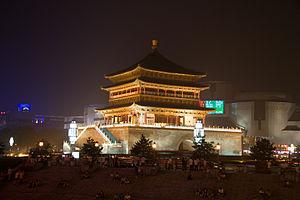
La tour de la cloche de Xi'an, construite en 1384, au début de la dynastie Ming, est un des symboles de la ville de Xi'an et une des plus grandes tours de ce type en Chine. Elle contient de nombreuses cloches en bronze datant de la dynastie Tang. La tour a une base carrée qui couvre une surface d'environ 1 377 m². Elle est constituée de briques et de bois et approche les 40 mètres de haut.